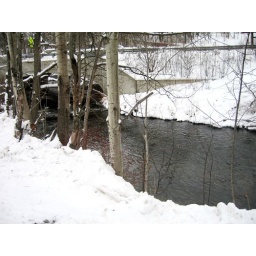
water under the bridge